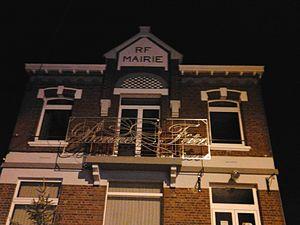
Photo de la mairie de Lorgies, le 31 décembre 2011
Lorgies est une commune française située dans le département du Pas-de-Calais en région Hauts-de-France.